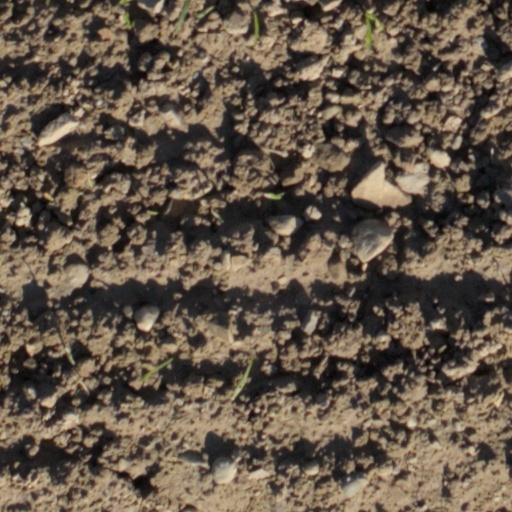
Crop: wheat